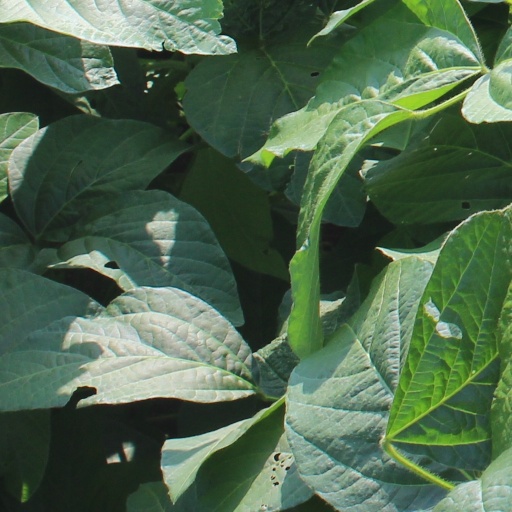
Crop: soybean